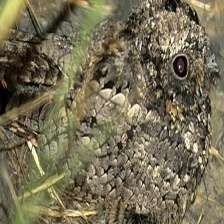
Species: COMMON POORWILL
Scientific name: PHALAENOPTILUS NUTTALLII